Gyanendra Malla

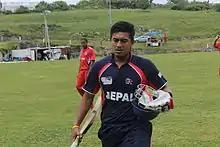
Malla during 2013

Gyanendra Malla (born 16 September 1990) is a Nepalese cricket coach and former captain of the Nepal national cricket team, currently serving as head coach of Nepal A team. He was a right-handed batsman and an occasional wicket-keeper. He made his debut against Namibia in March 2006. He was one of the cricketers who played in Nepal's first One Day International (ODI) match, against the Netherlands, in August 2018.